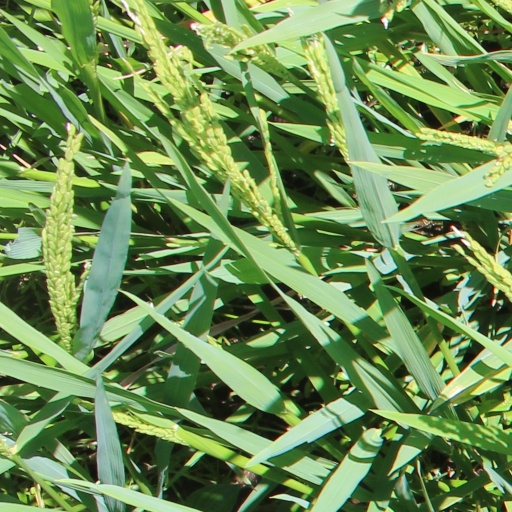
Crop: rice